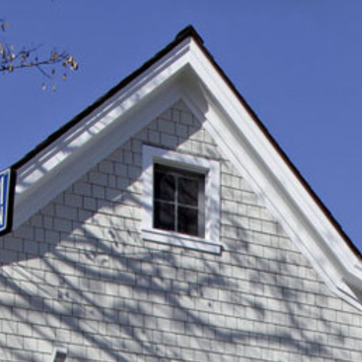
Material: glass